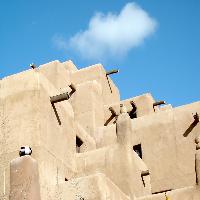
Weather: sun or clear